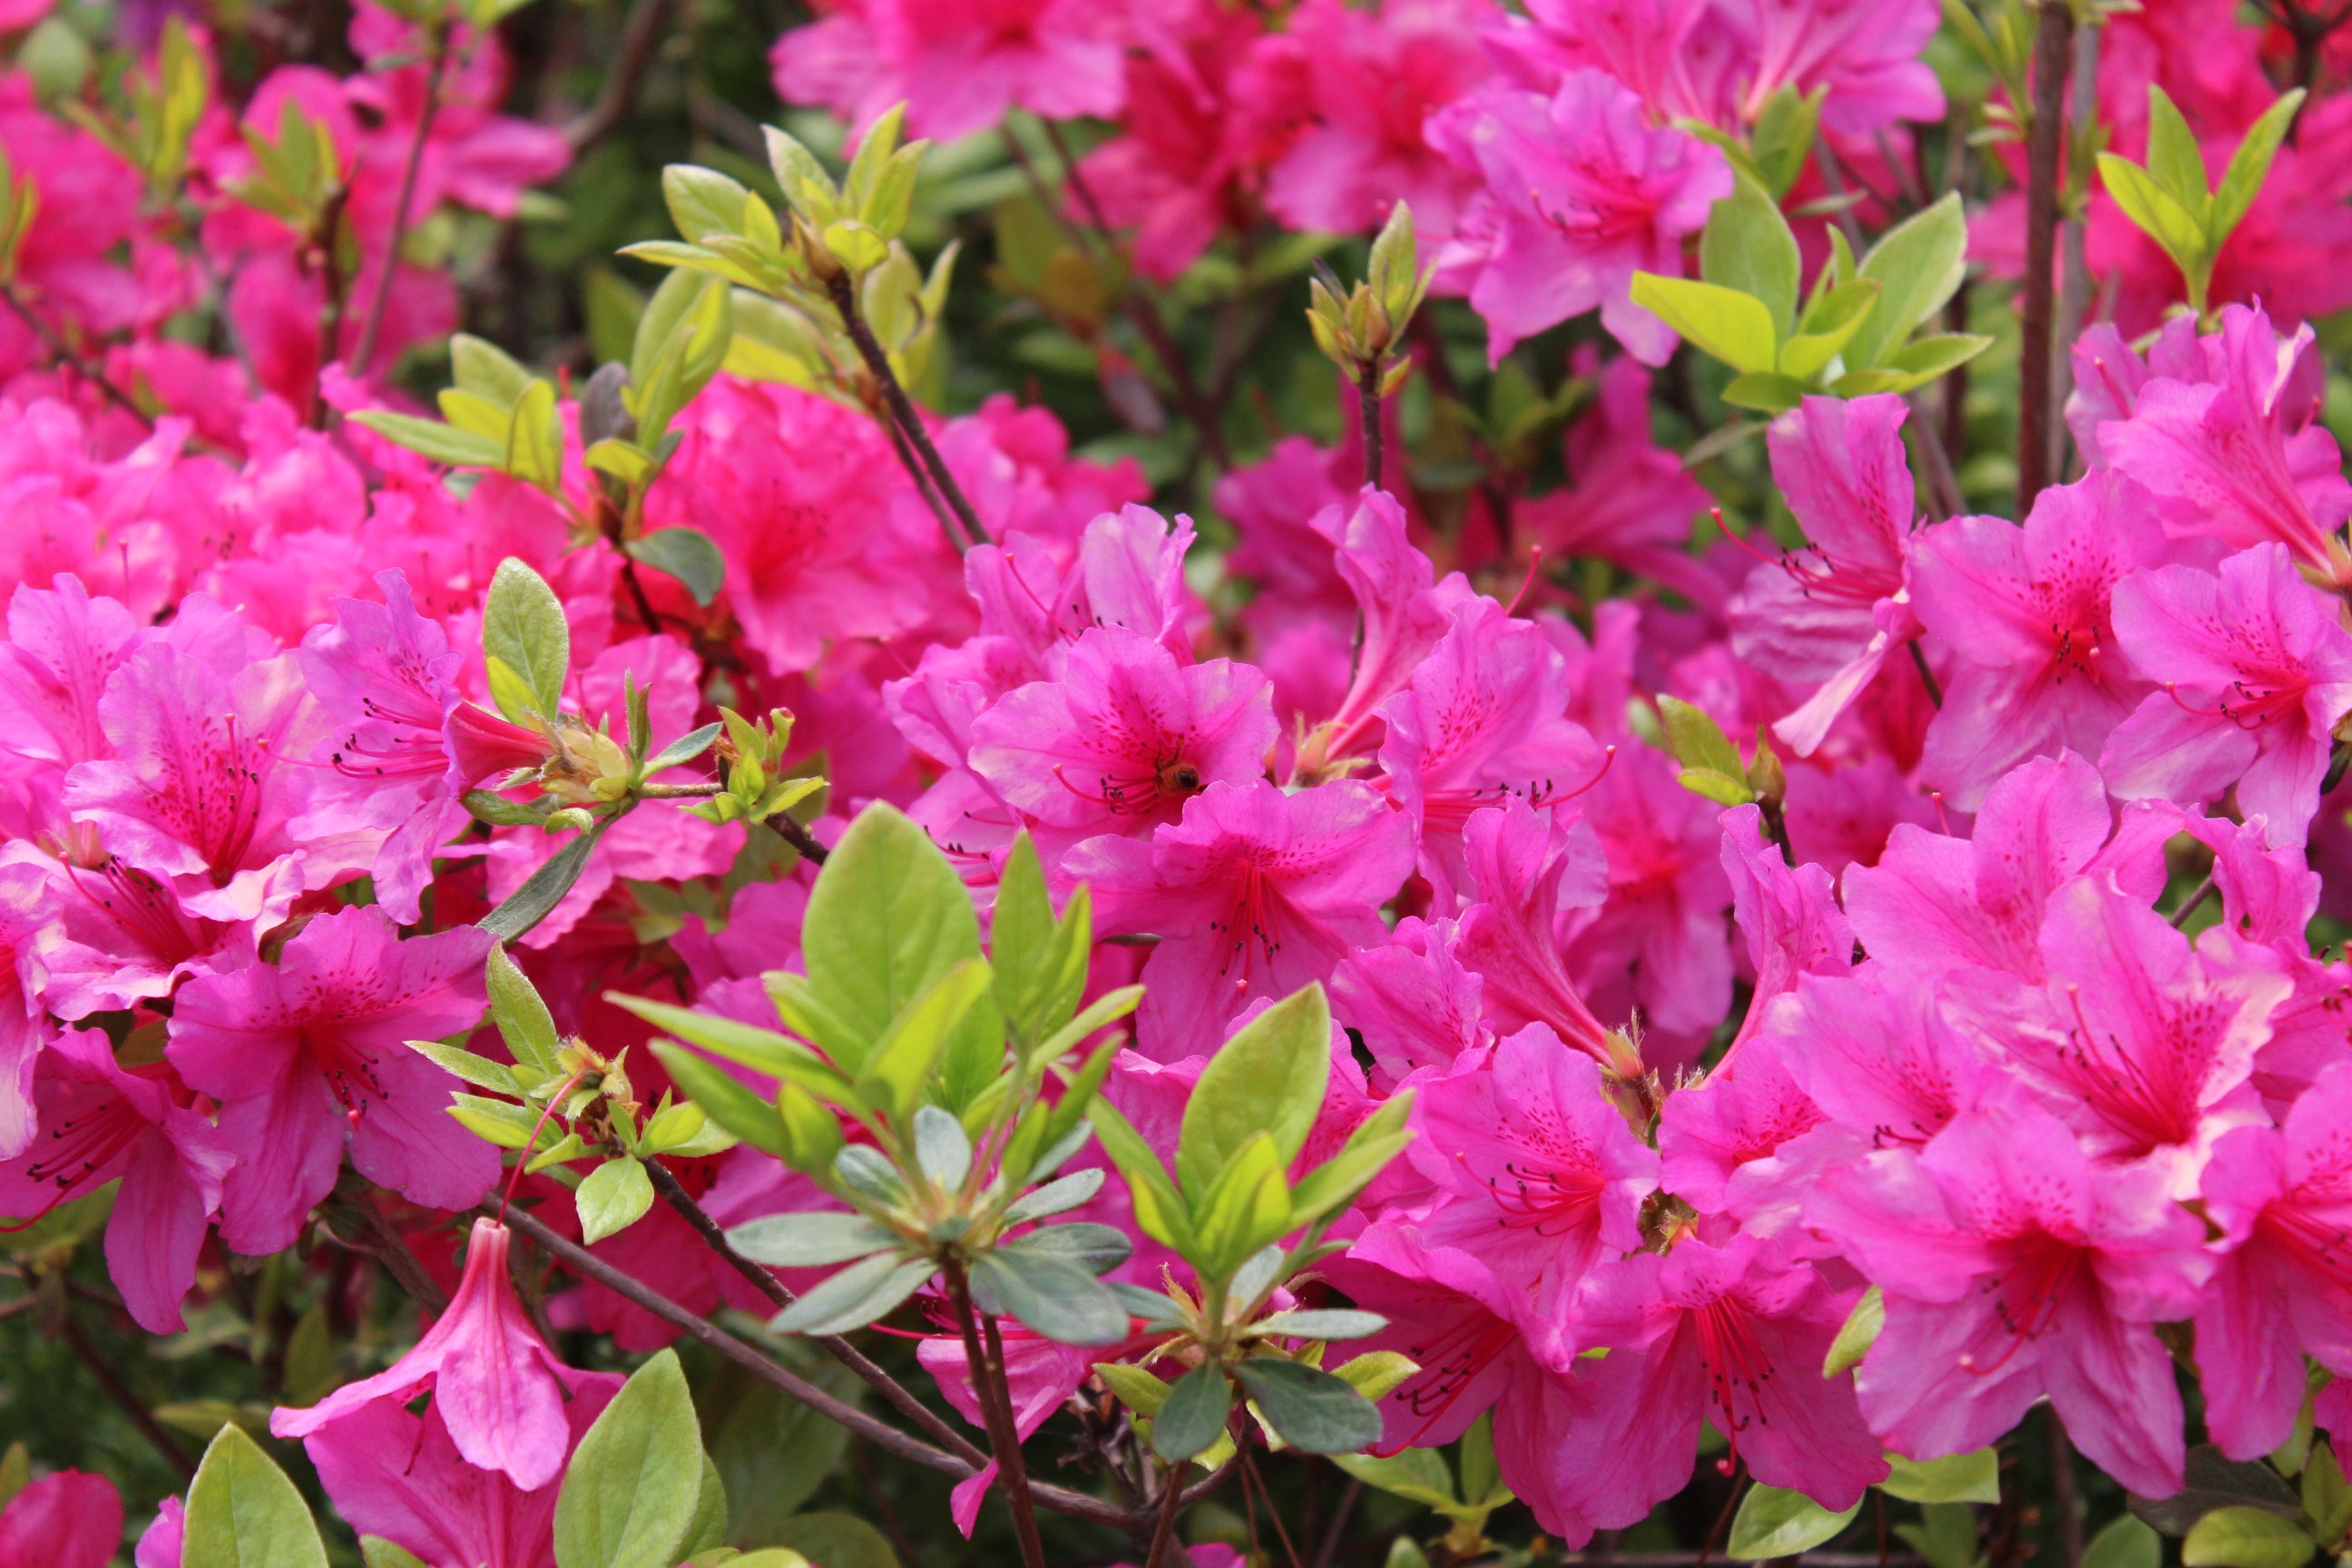
plant, flower, flora, potted plant, flowers, shrub, rhododendron, azalea, mountain flowers, flowering plant, flower gardens, azalea flowers, annual plant, woody plant, land plant